Carlo Ancelotti

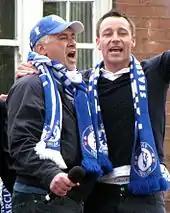

In the Champions League, Ancelotti returned to the San Siro for the first time since his departure from Milan, when his team faced Inter Milan, who was at the time coached by ex-Chelsea manager José Mourinho, at the Round of 16 stage. Ancelotti and Mourinho had a tense relationship from the previous season, as managers of Milan and Inter respectively. Chelsea were eliminated from the Champions League on 16 March 2010 after a 1–3 aggregate loss to Inter, having lost 1–2 away and 0–1 at Stamford Bridge.